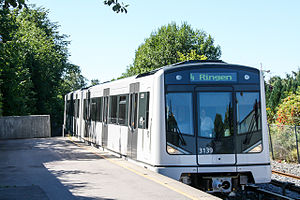
Sognsvannsbanen
MX3000-tog på Ullevål stadion Station.
Sognsvannsbanen er en af de fire vestlige baner på T-banen i Oslo, der går mellem Majorstuen og Sognsvann. Samtlige stationer ligger i Vestre Aker, idet et stykke af banen ved Blindern dog ligger i Vestre Aker. Banen blev bygget af A/S Akersbanene og blev indviet 10. oktober 1934. Banen blev ombygget til T-bane i 1993 og renoveret i 2002. Sognsvannsbanen var den første af de vestlige baner, der blev opgraderet til metrostandard med strømskinne og lange perroner.